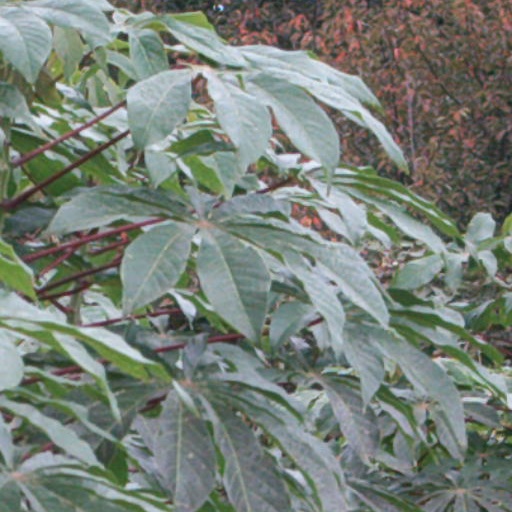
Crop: cassava